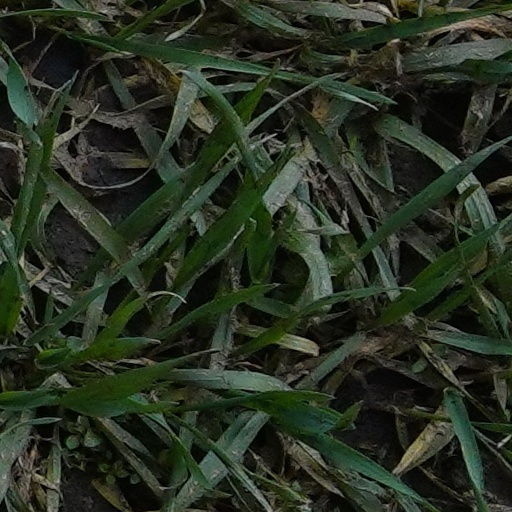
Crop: wheat